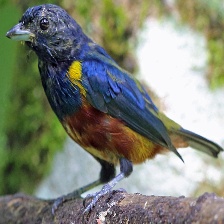
Species: CHESTNET BELLIED EUPHONIA
Scientific name: EUPHONIA PECTORALIS